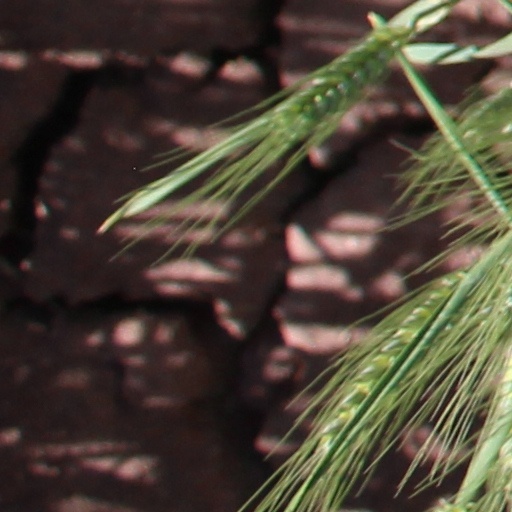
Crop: wheat